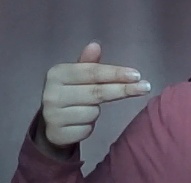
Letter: ghain